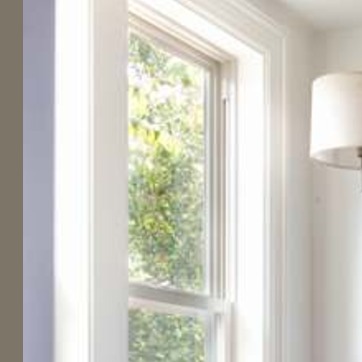
Material: glass